Richard Dreyfuss

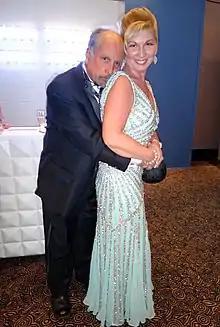
Dreyfuss with wife Svetlana in Cannes in 2013

Dreyfuss married writer and producer Jeramie Rain in the early 1980s, and they had three children. After his 1995 divorce from Rain, Dreyfuss married Janelle Lacey in 1999. They divorced in 2005.